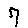
Label: 7